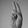
ASL letter: U